Crickets as pets

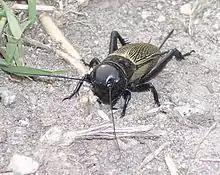
The British population of "Gryllus campestris" was saved from extinction through deliberate breeding at the London Zoo.

Male crickets, whether held for fighting or for singing, always live in solitary individual homes or containers. Laufer in his 1927 book wrote that Chinese people sometimes hoarded hundreds of singing crickets, with dedicated cricket rooms filled with many rows of cricket homes. Such houses were filled with "a deafening noise which a Chinese is able to stand for any length of time". Present-day cricket containers take three different shapes: cages are used for trapping and transportation, ceramic jars or pots are used in the summer and autumn, and in the winter the surviving crickets are moved into gourds.